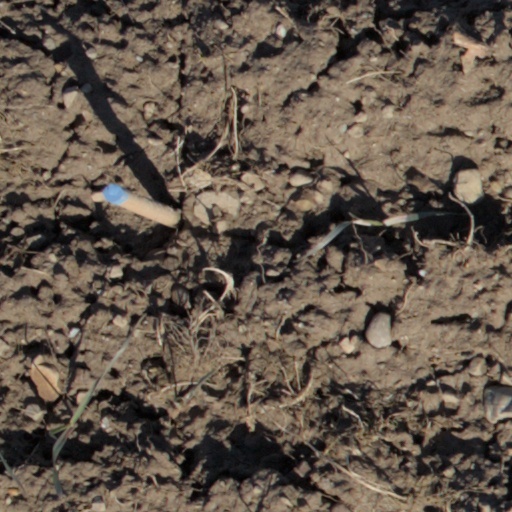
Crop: wheat